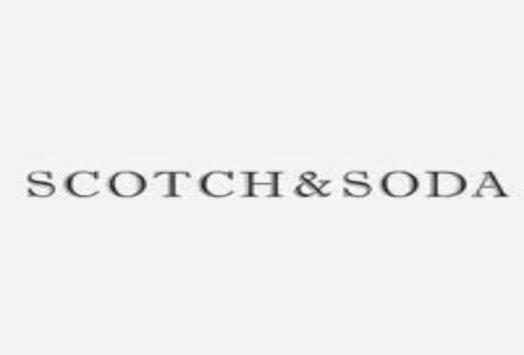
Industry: Clothes